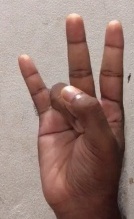
ASL sign: 7